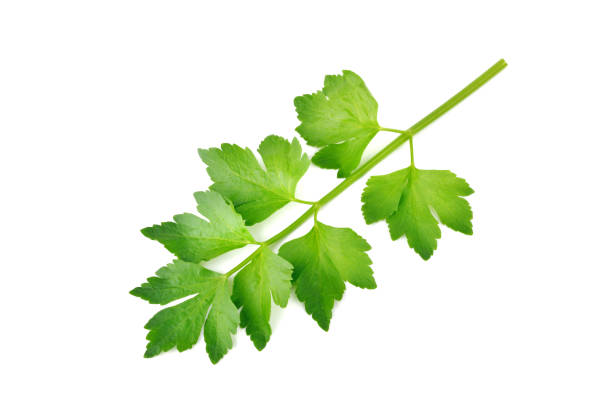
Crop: unknown
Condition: celery